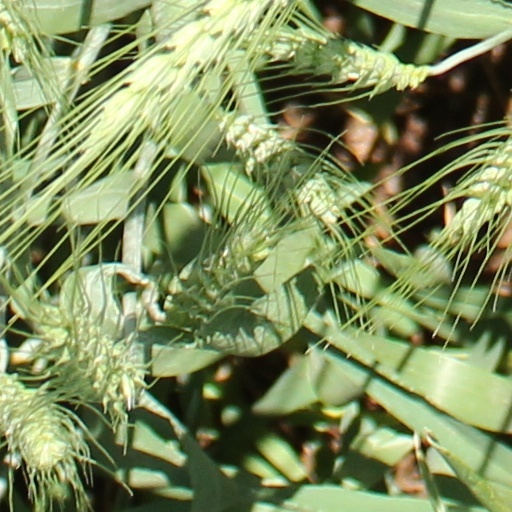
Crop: wheat